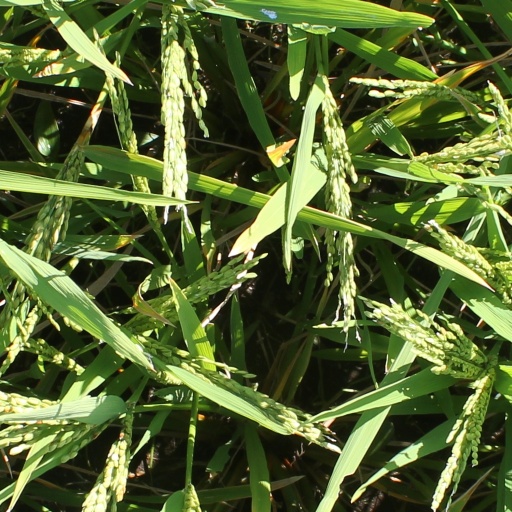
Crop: rice